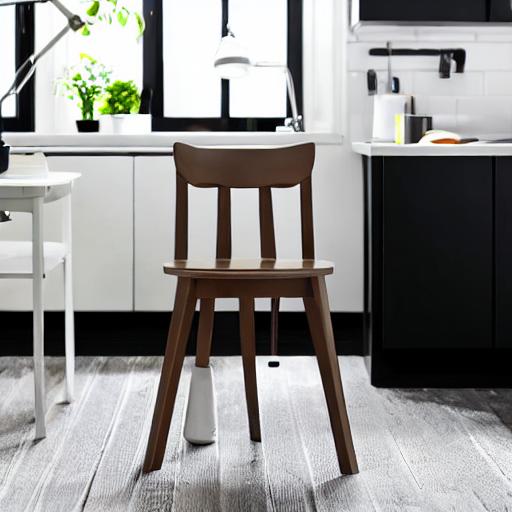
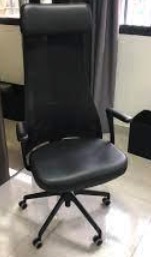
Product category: items_chair
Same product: no